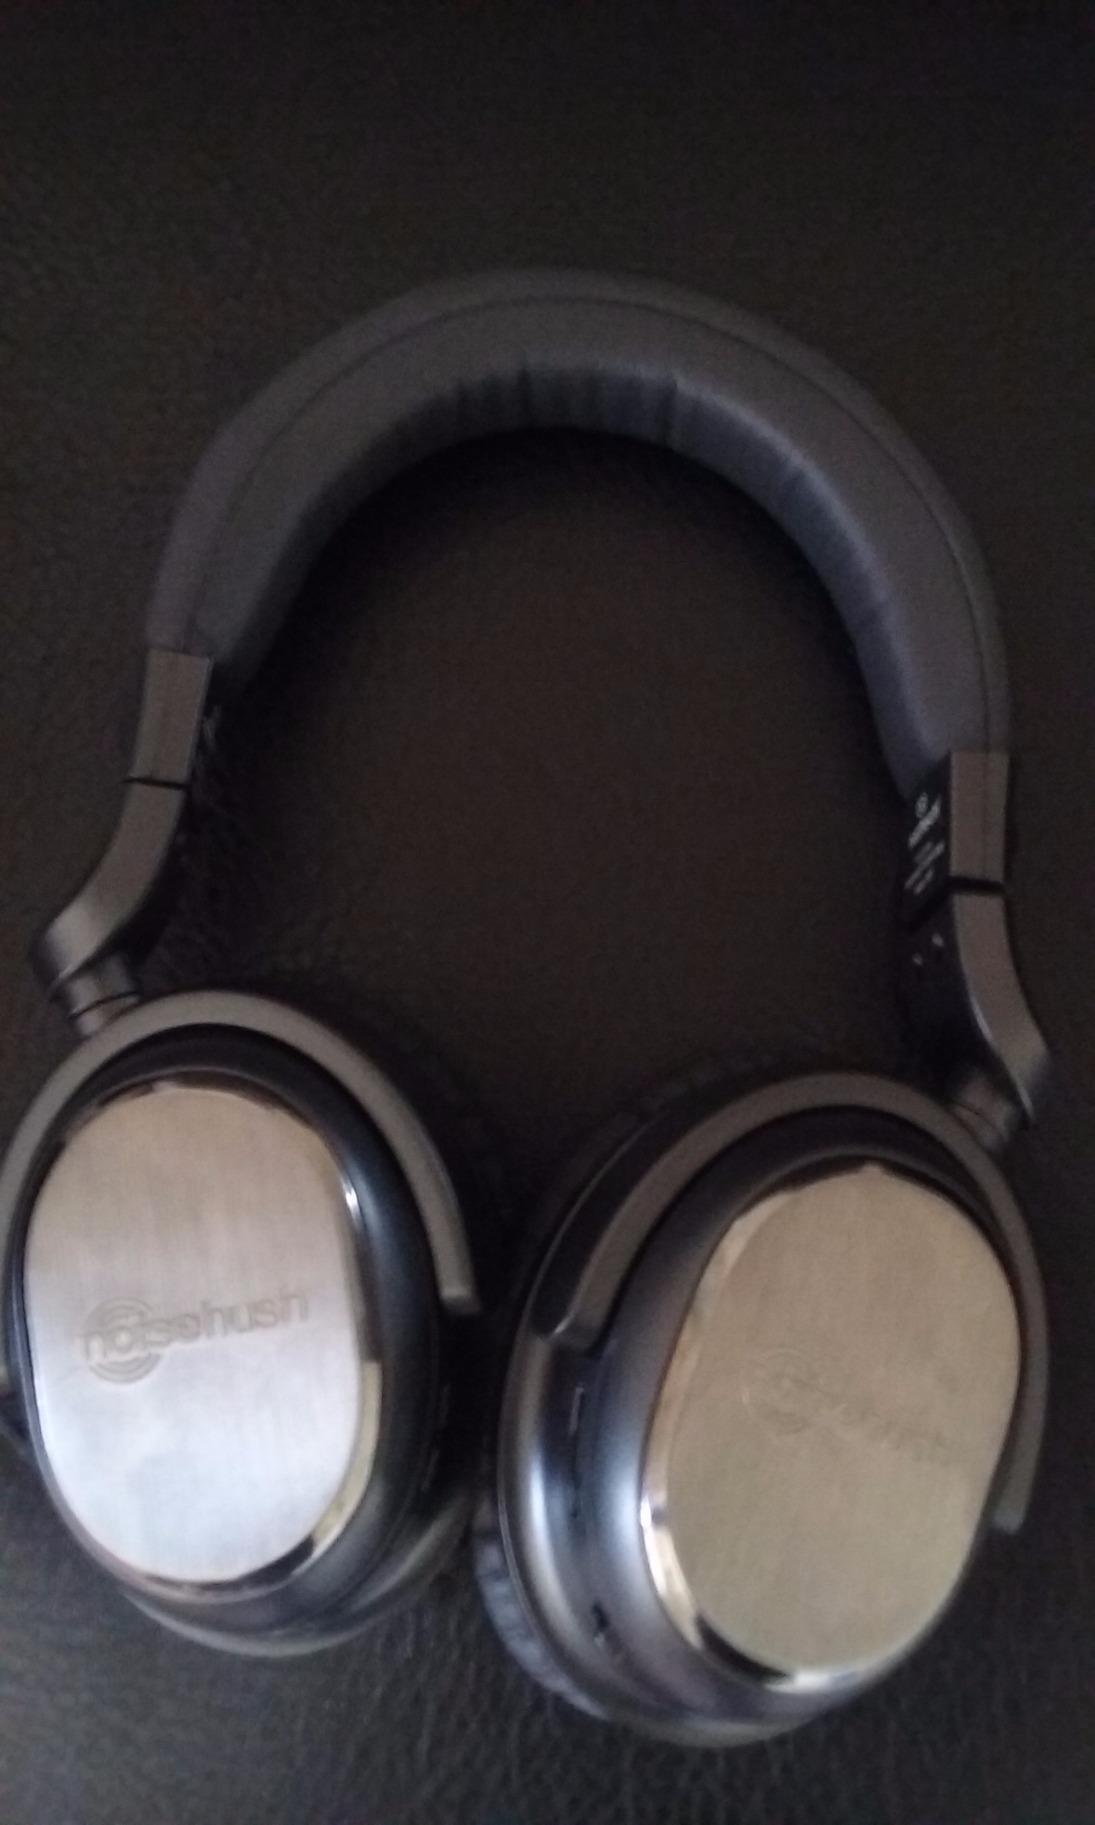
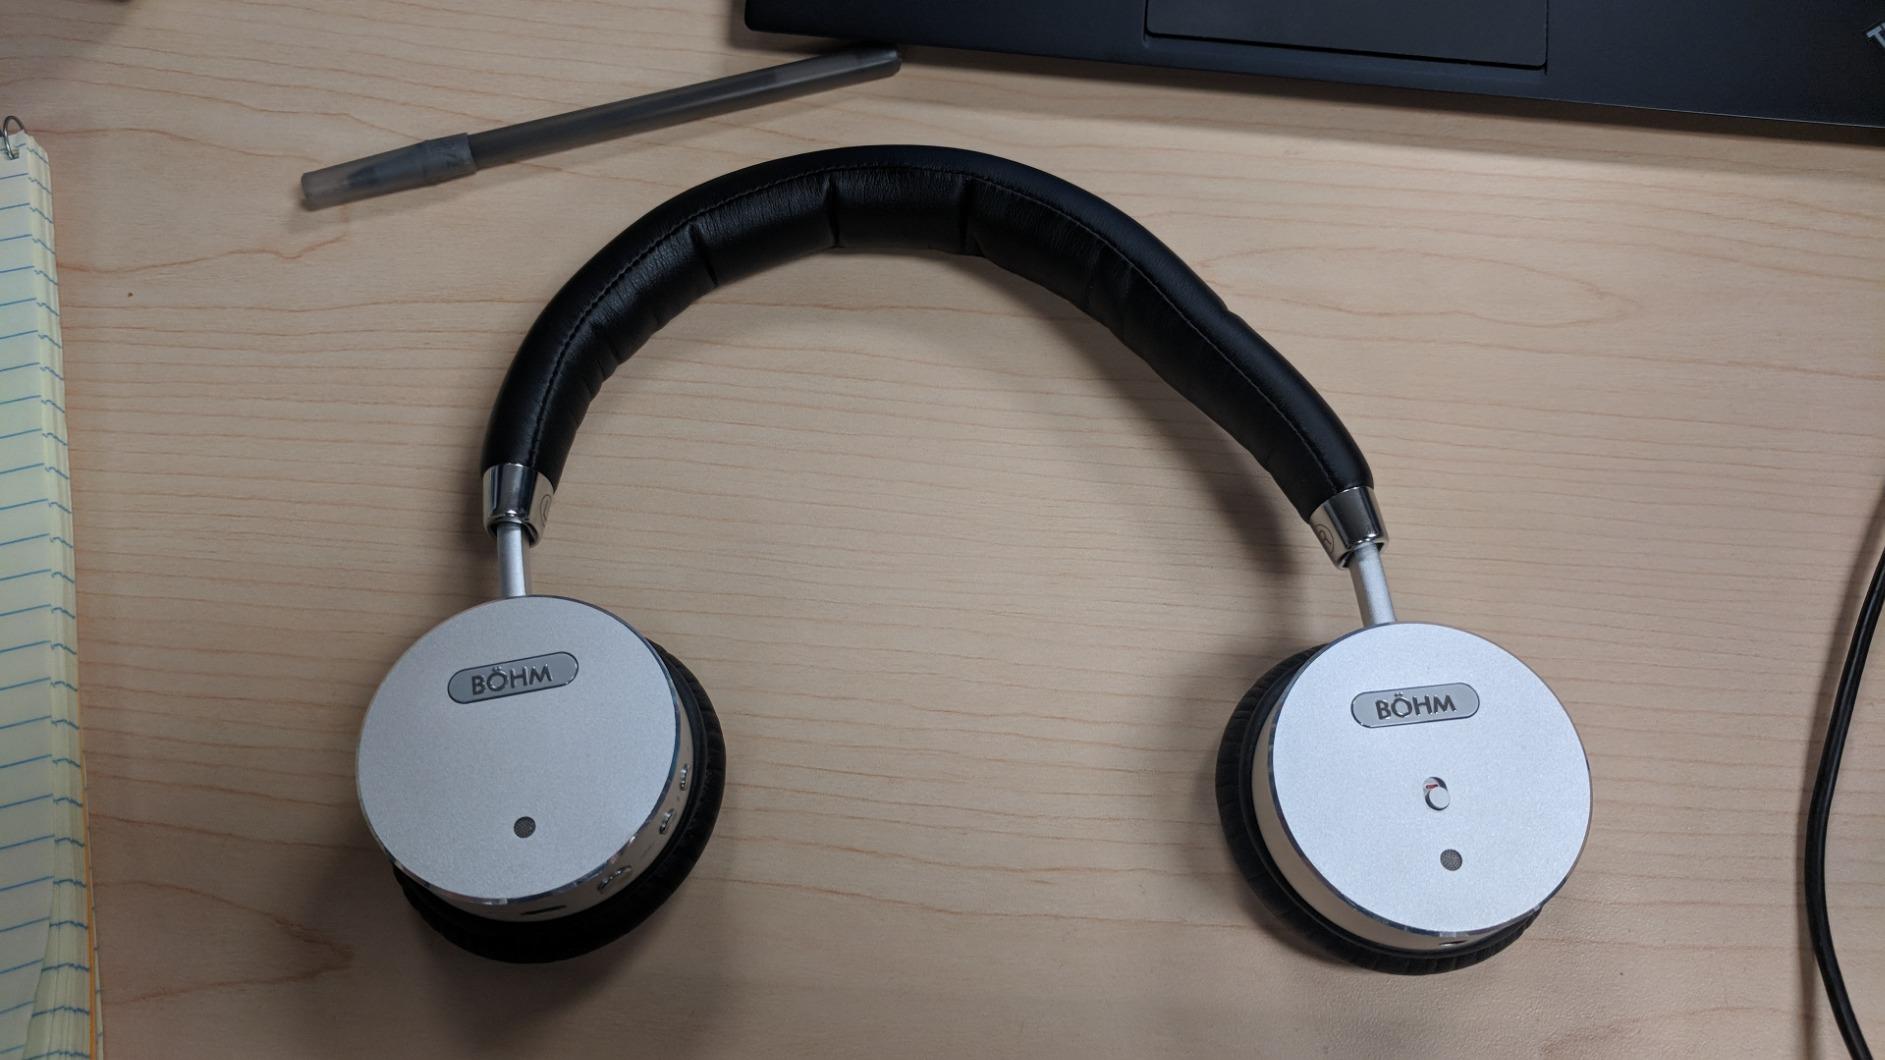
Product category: headphones
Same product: no